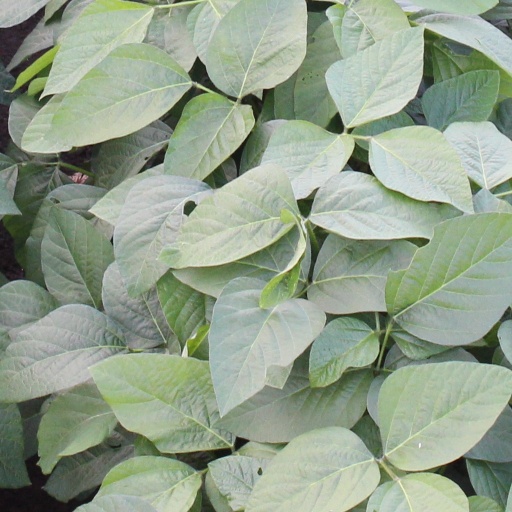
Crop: soybean